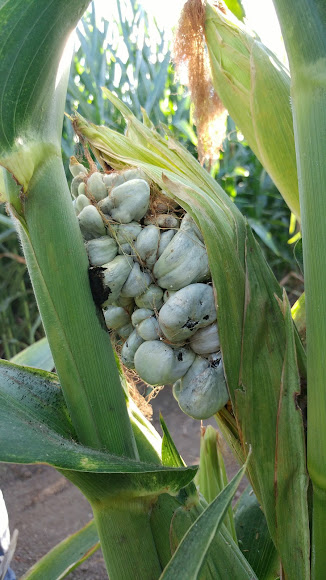
Plant: Corn
Disease: corn smut